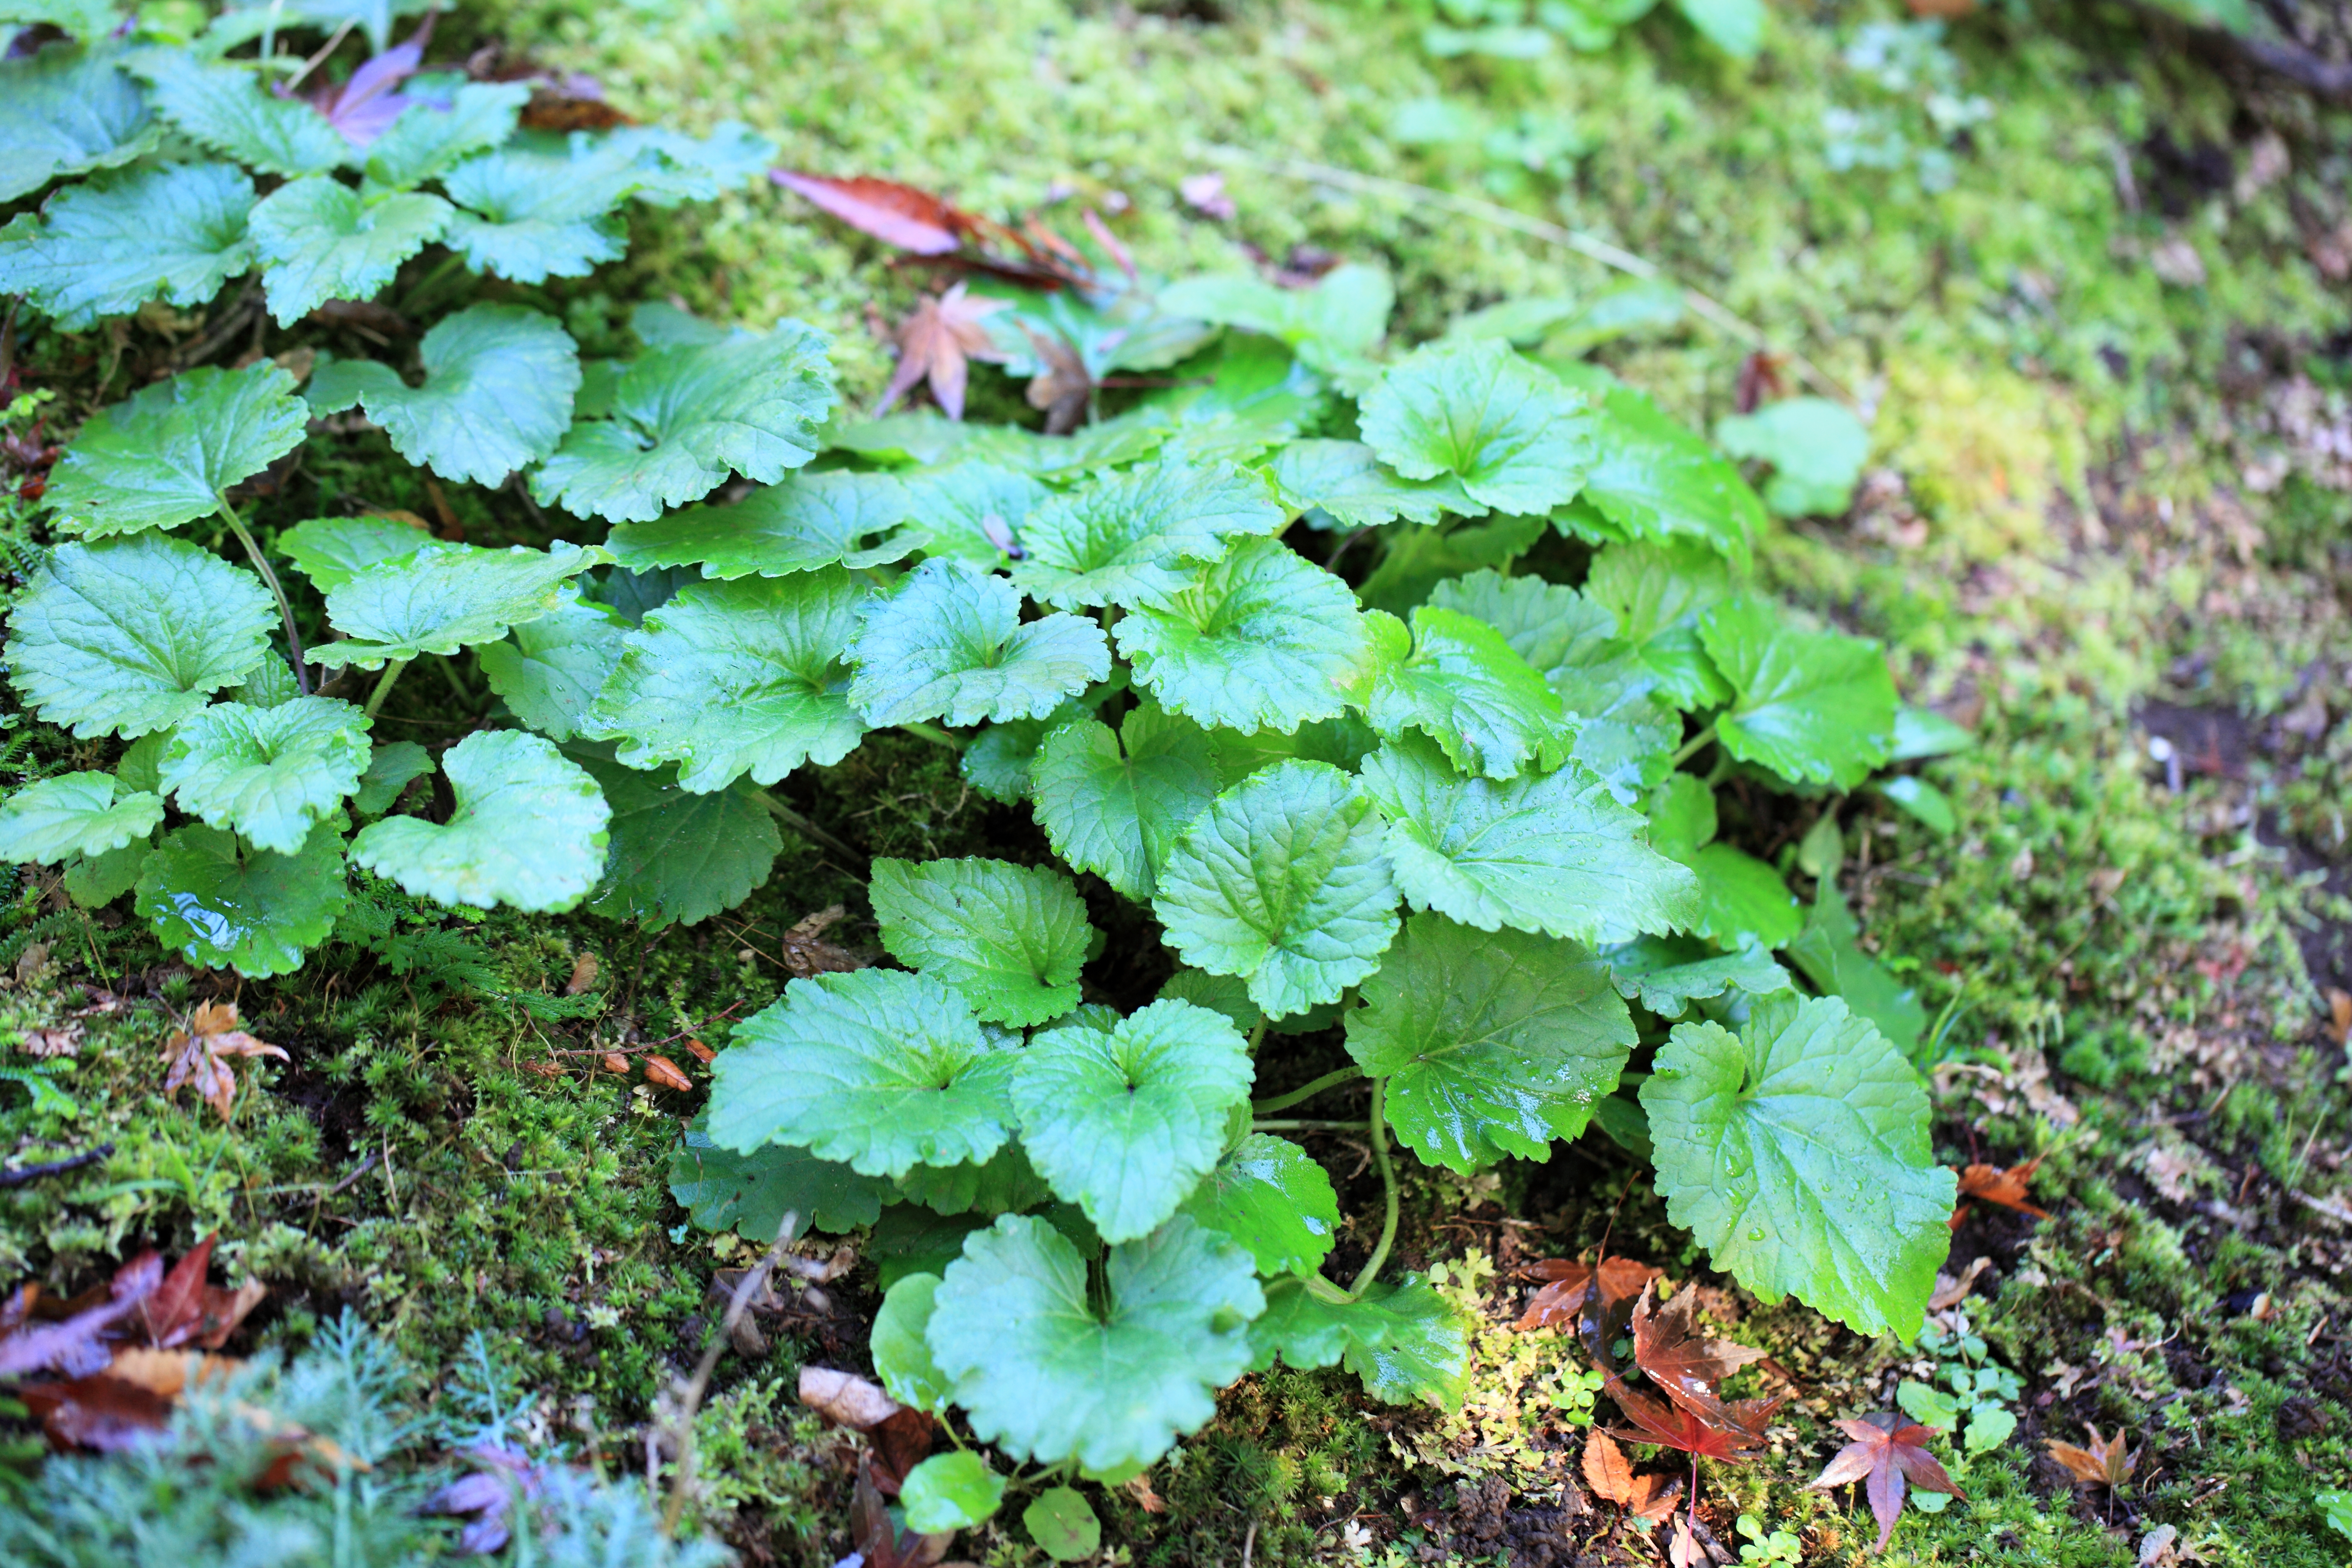
plant, leaf, flower, food, green, high, herb, produce, garden, wildflower, tokyo, 5d, hires, woodland, markii, hi, res, resolution, kokubunji, tonogayatoteien, flowering plant, annual plant, land plant, centella, glechoma hederacea